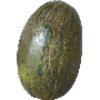
Label: melon_piel_de_sapo